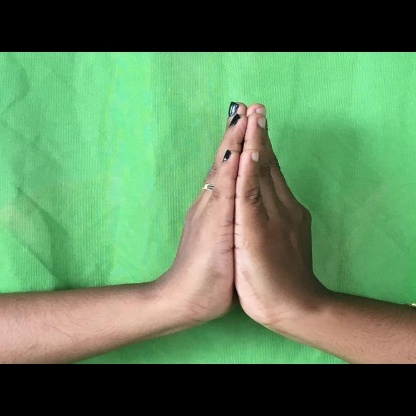
Mudra: Anjali